Laura González (Miss Colombia)

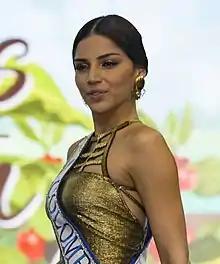
Miss Colombia 2017, Laura González

Laura González Ospina (born 22 February 1995), also known as Laura Barjum, is a Colombian actress, model and beauty pageant titleholder. She was Miss Colombia 2017 and later represented her country at the Miss Universe 2017 pageant, where she finished 1st Runner-Up.